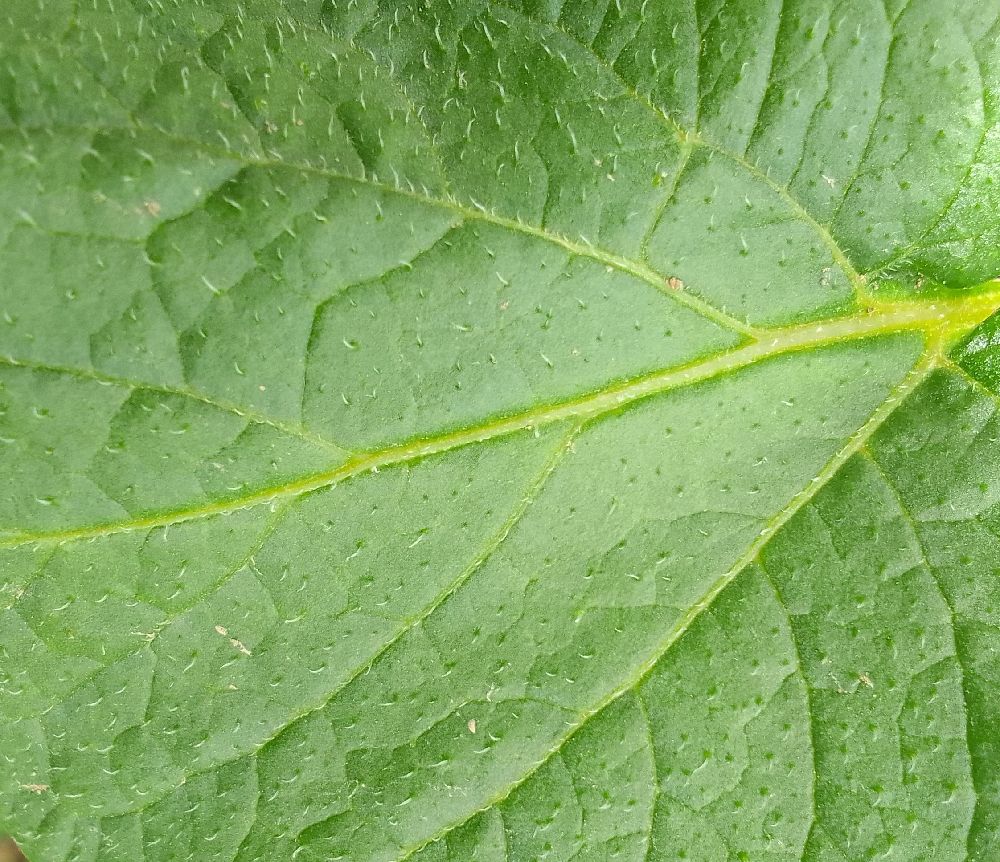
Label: Healthy